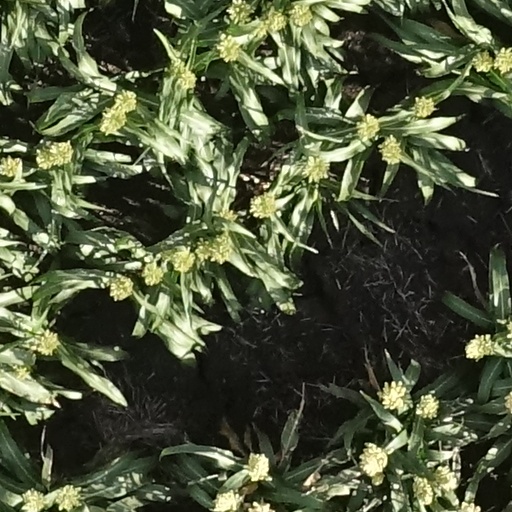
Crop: sorghum